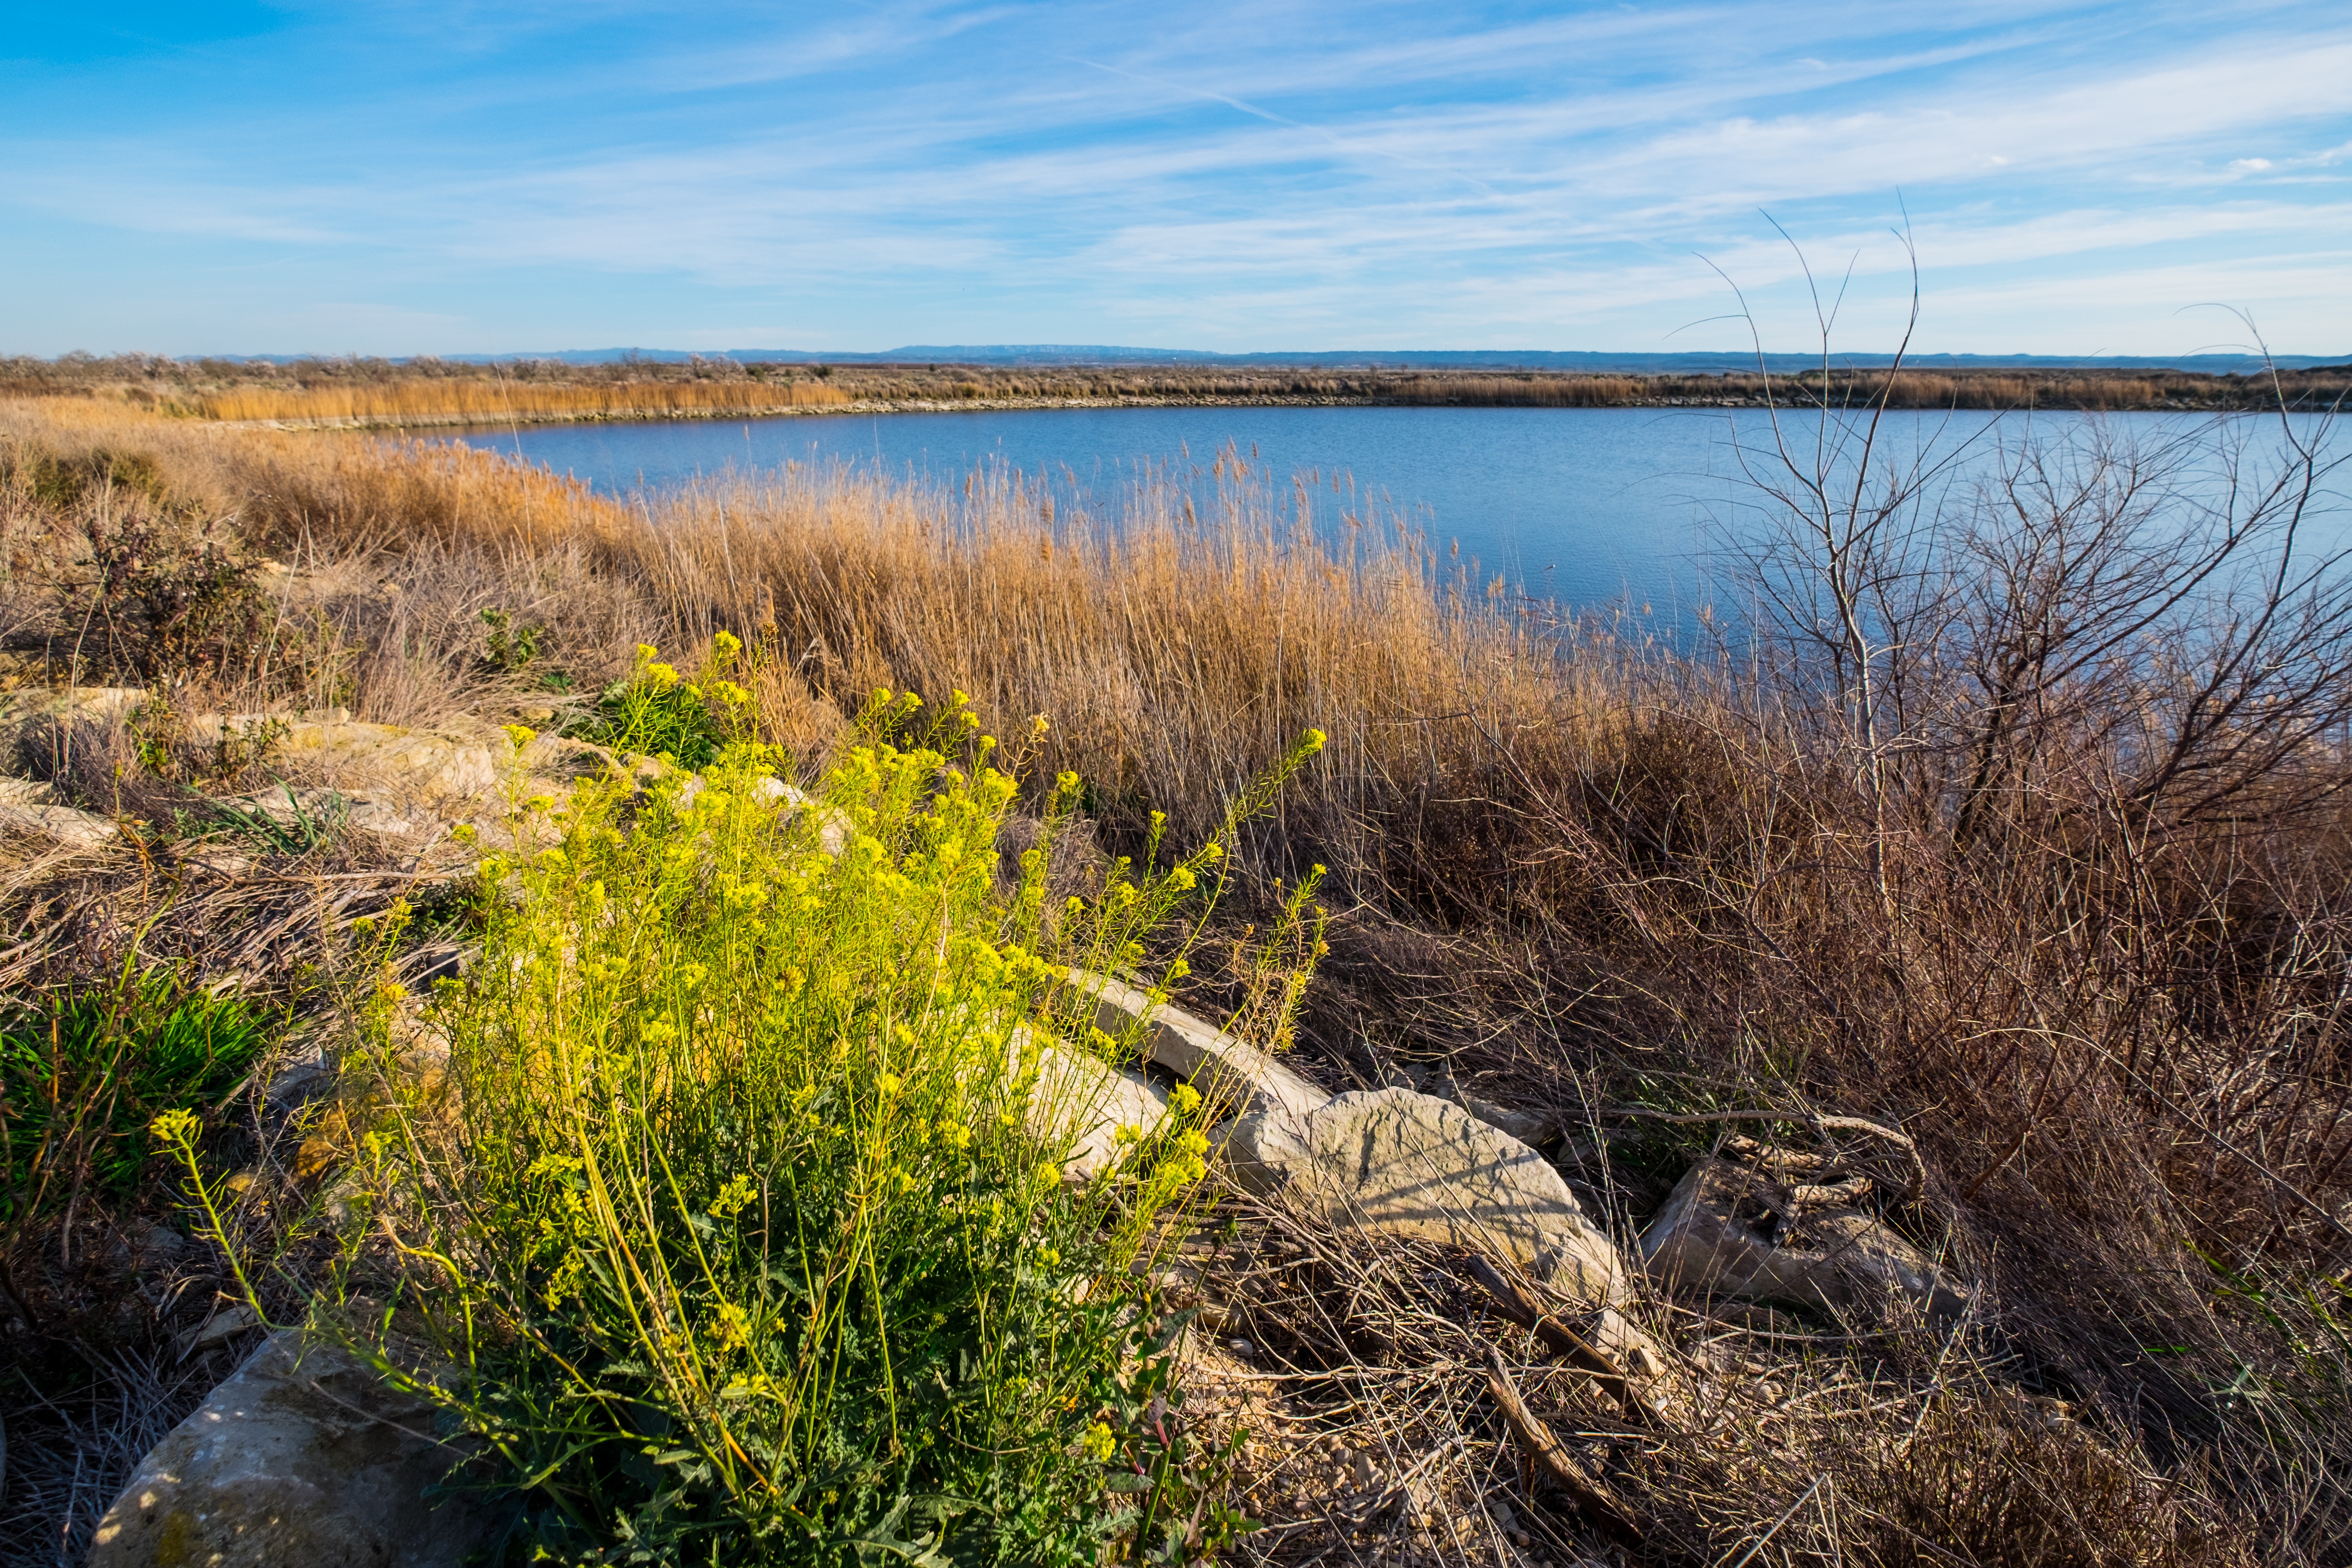
landscape, sea, coast, tree, water, nature, grass, marsh, wilderness, mountain, plant, sky, trail, field, prairie, shore, lake, river, spring, autumn, reservoir, terrain, wild flower, waterway, body of water, yellow flower, blue sky, flower field, wetland, bog, habitat, loch, ecosystem, rural area, plant wildlife, wild field, natural environment, geographical feature, grass family